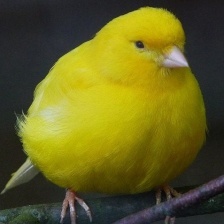
Species: CANARY
Scientific name: SERINUS CANARIA DOMESTICA